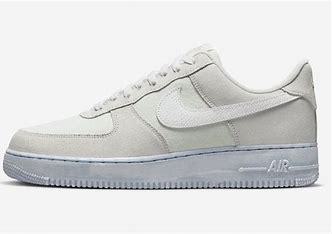
Brand: Nike
Model: Force 1 LV8